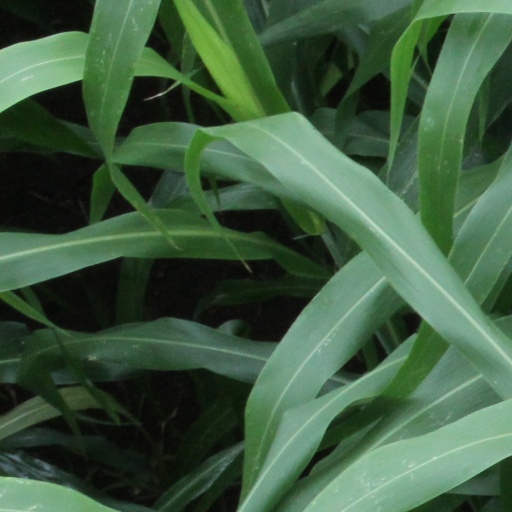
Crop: sorghum